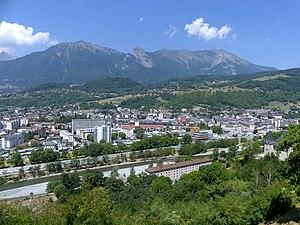
Vue d'ensemble d'Albertville depuis le belvédère de la cité médiévale de Conflans (aujourd'hui quartier d'Albertville), en Savoie.
Le département de la Savoie est un département français de la région Auvergne-Rhône-Alpes, dont le chef-lieu est la ville de Chambéry. Ses habitants sont connus sous le nom de Savoyards. L'Insee et La Poste lui attribuent le code 73.
Albertville est une commune française située dans le département de la Savoie en région Auvergne-Rhône-Alpes.
Le Tour de France 2016 est la 103ᵉ édition du Tour de France cycliste. Il est annoncé début décembre 2014 par son organisateur Amaury Sport Organisation. Il part le 2 juillet 2016 du Mont-Saint-Michel. La course traverse la France dans le sens anti-horaire et effectue des excursions en Espagne, en Andorre et en Suisse, mais ignore le Grand Est. Elle se termine sur l'avenue des Champs-Élysées à Paris, le 24 juillet 2016. Un total de 198 coureurs au sein de 22 équipes participent à la course d'une longueur de 3 529 km.